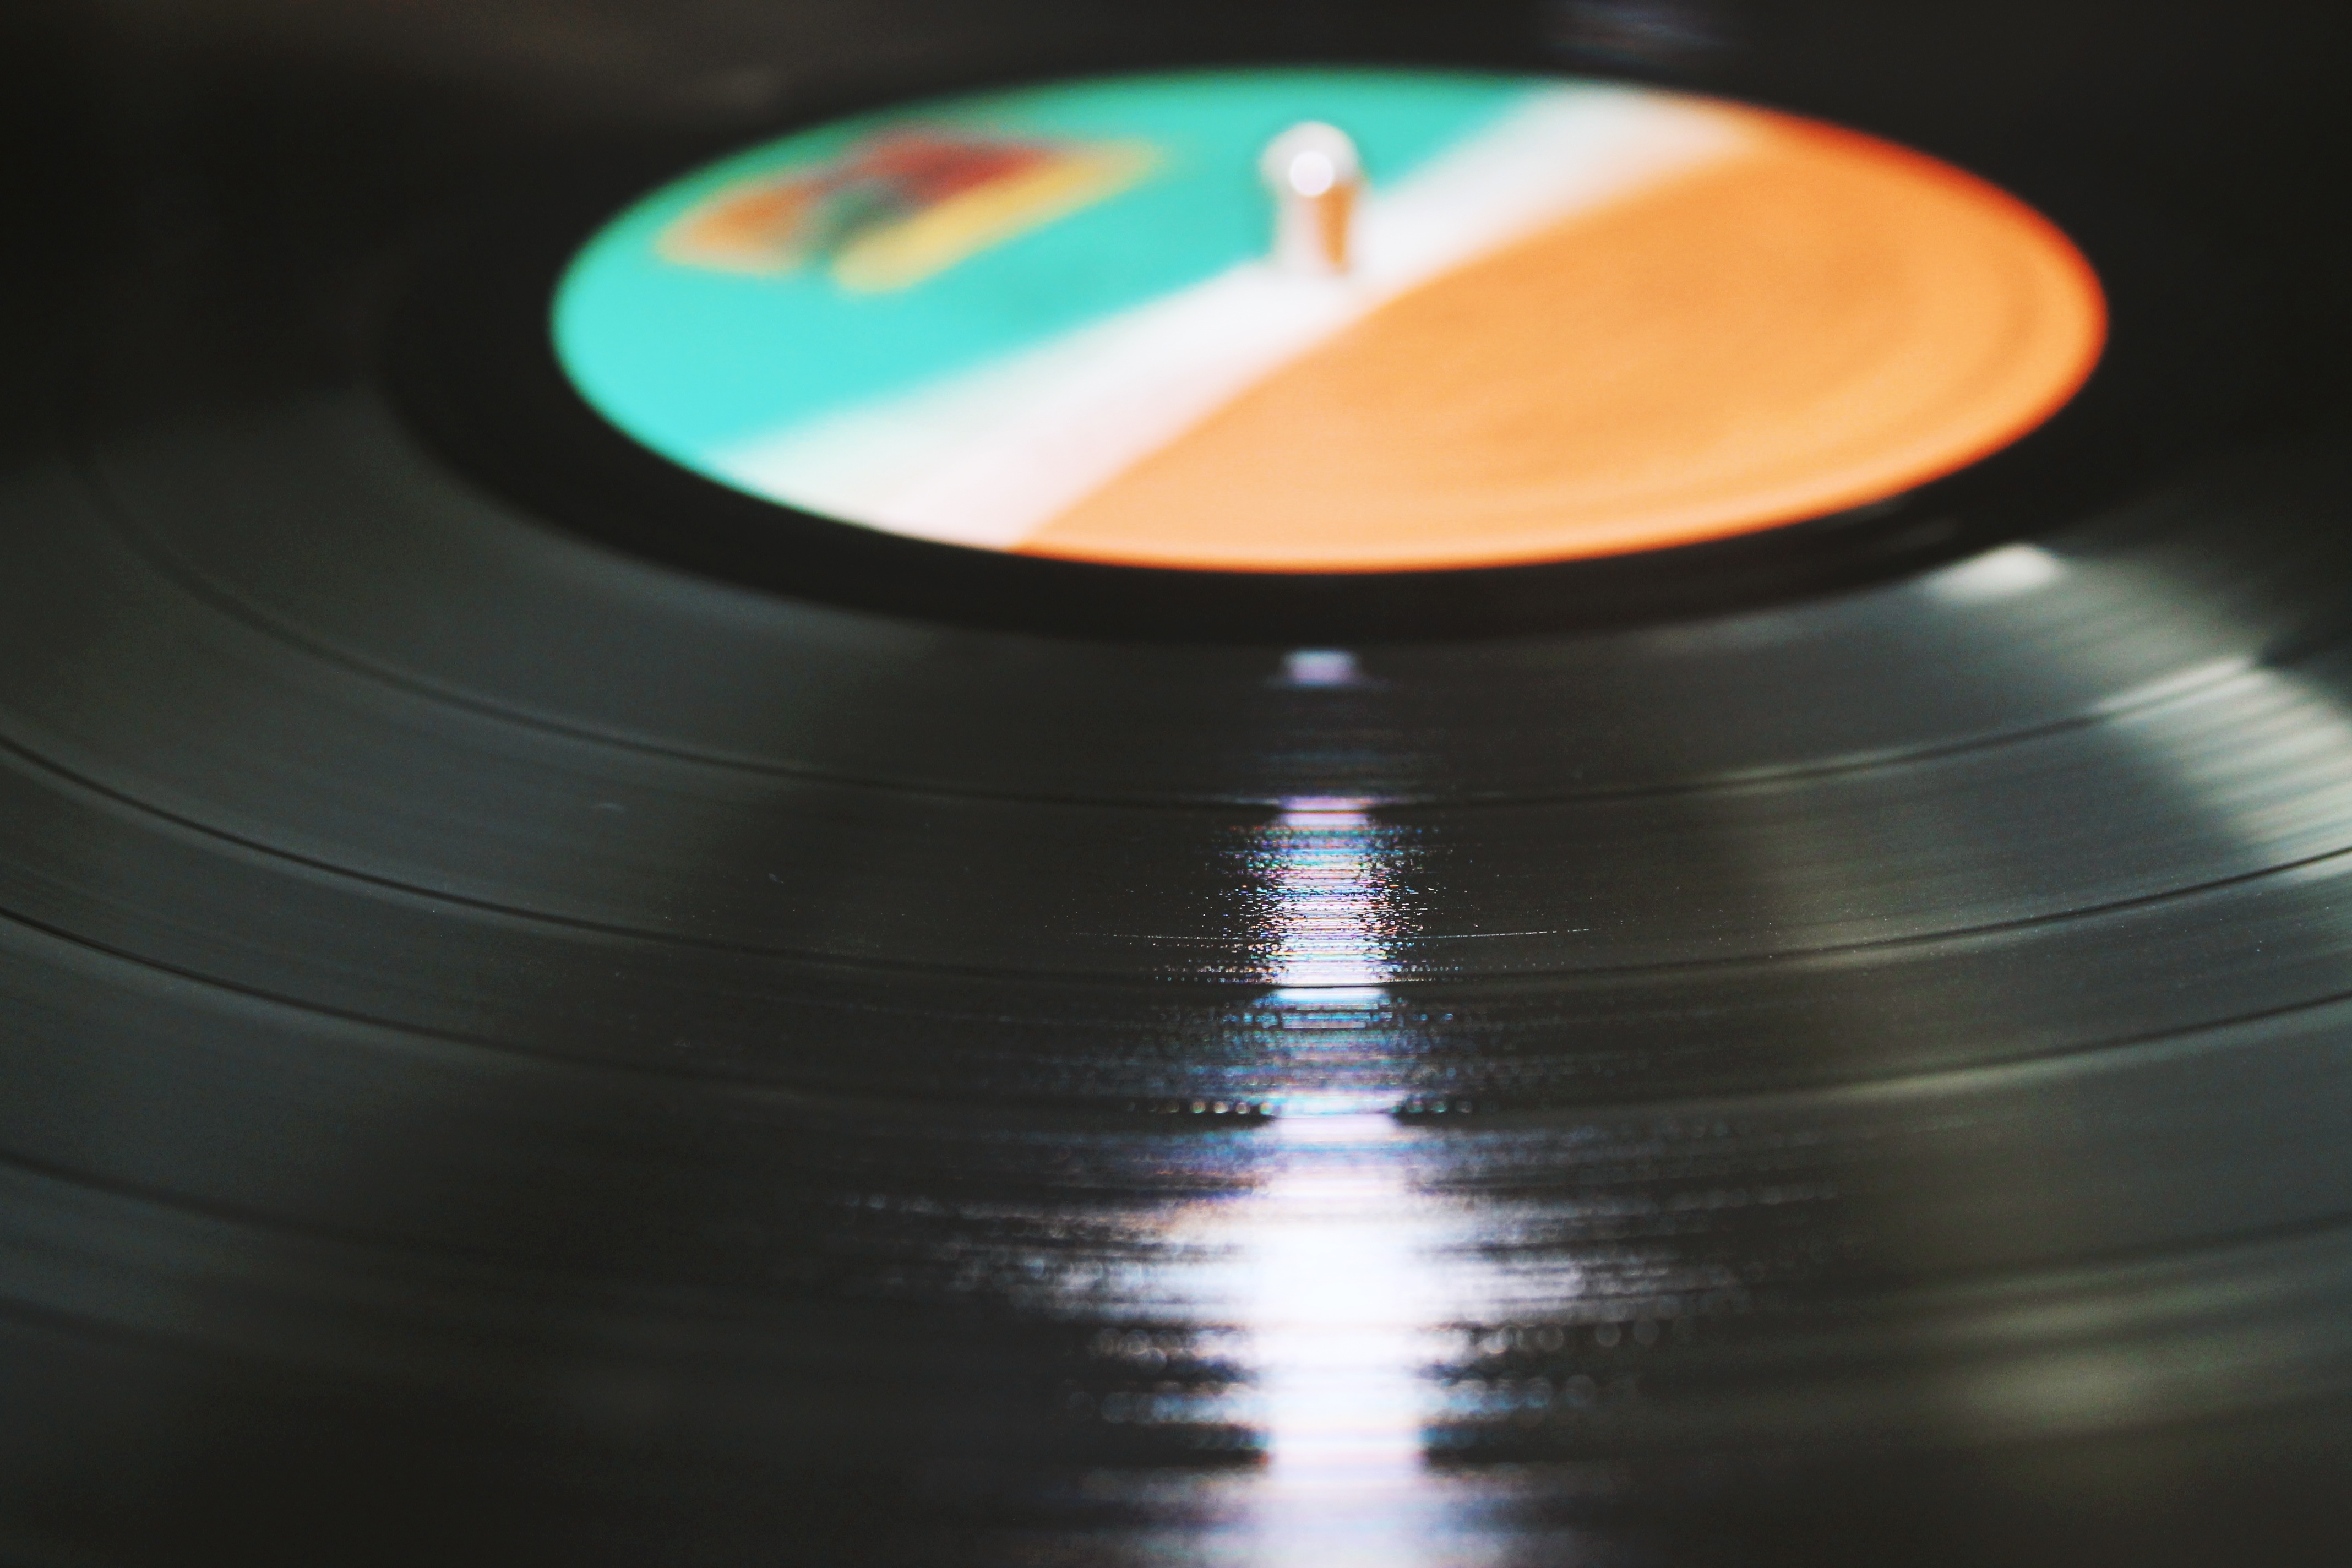
record, vinyl, light, retro, reflection, color, record player, circle, eye, lp, gramophone record, compact disc